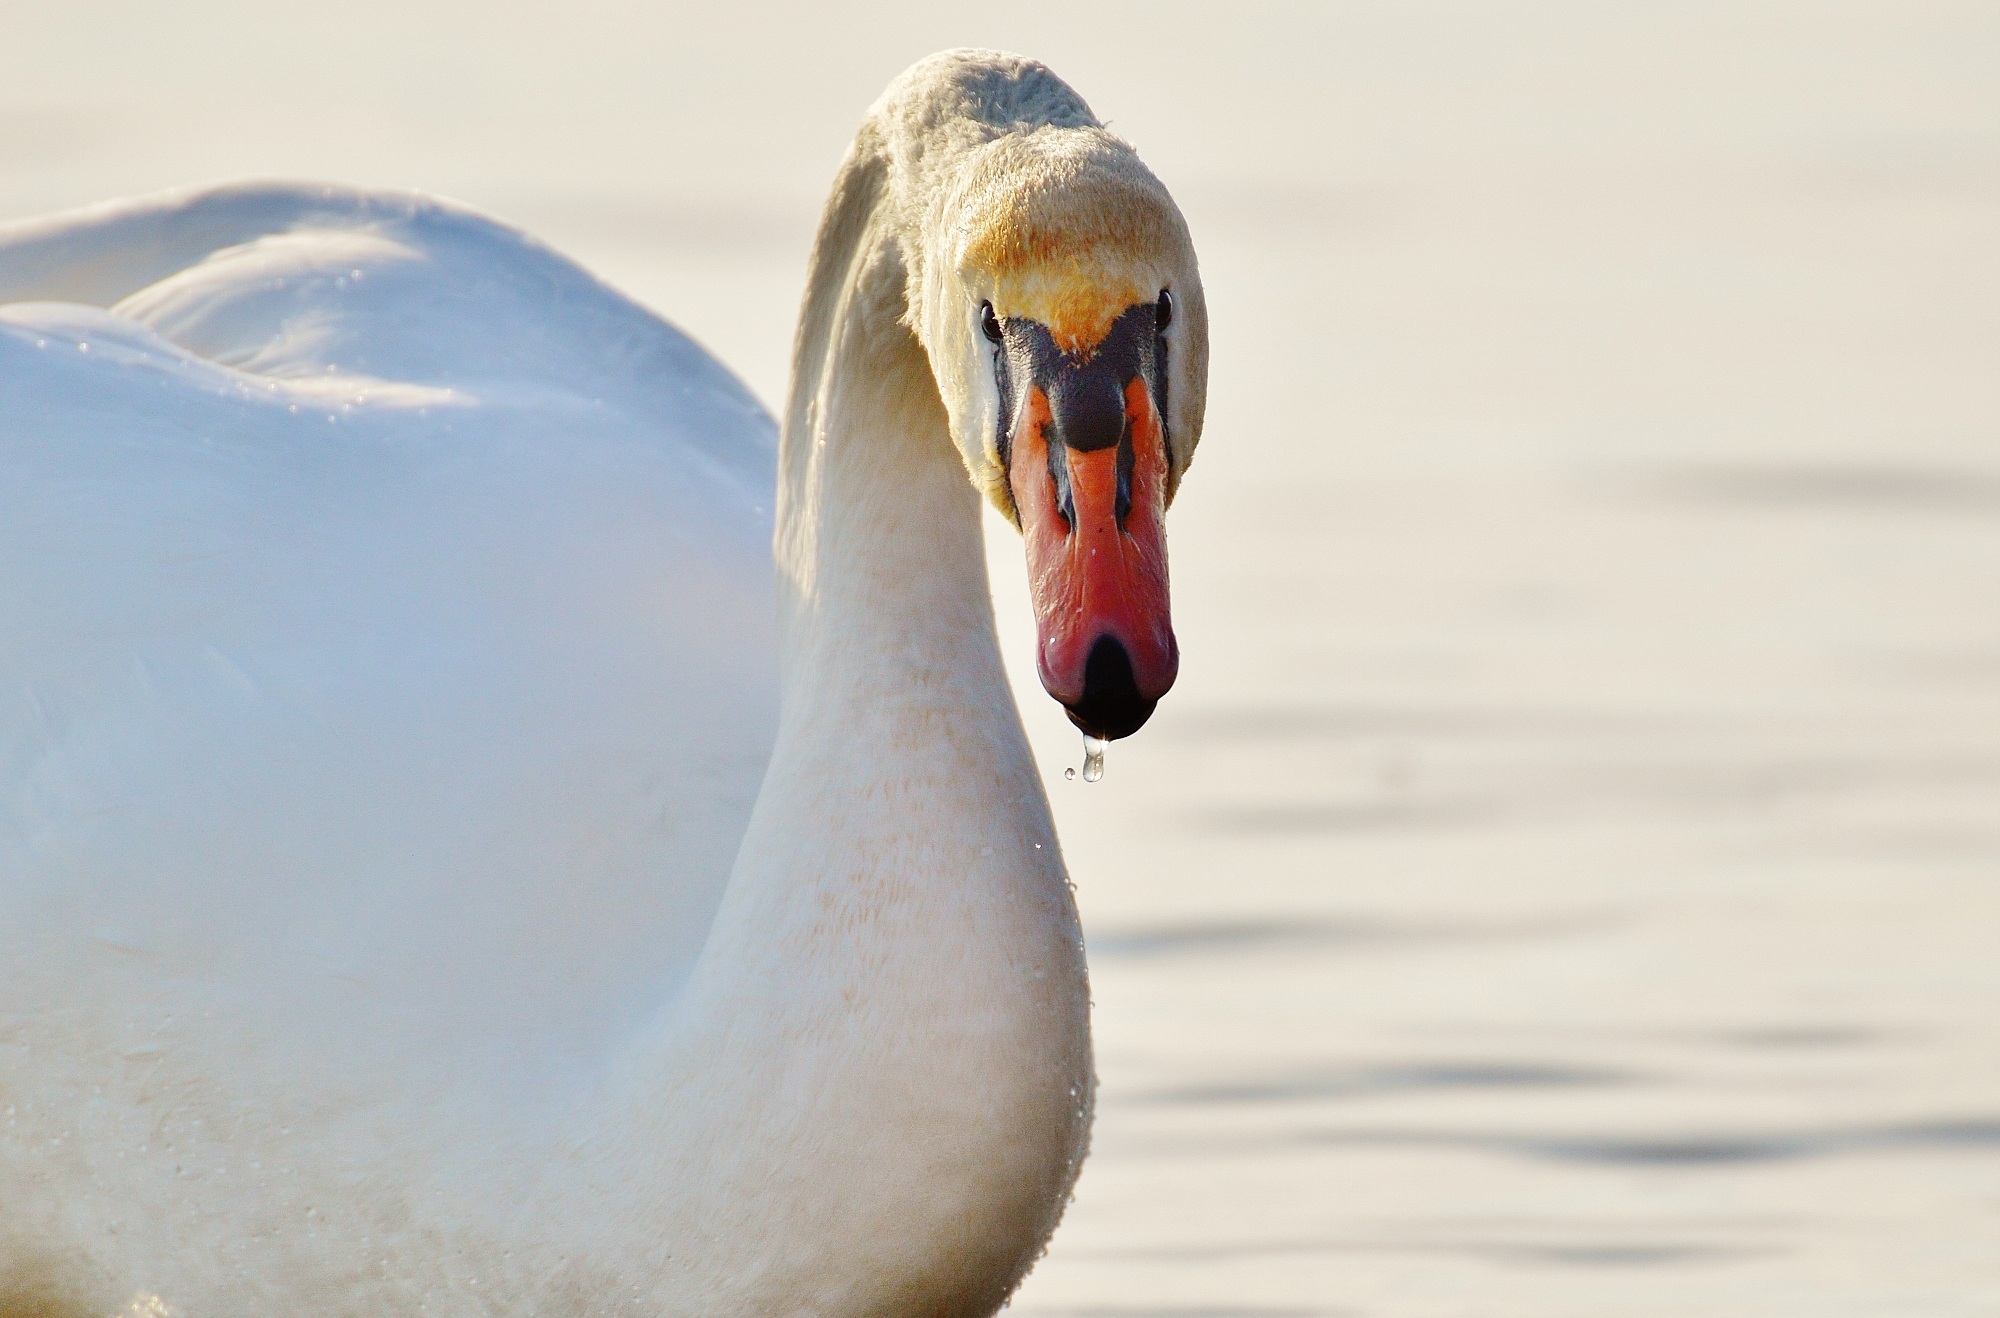
water, bird, wing, lake, seagull, wildlife, beak, feather, fauna, plumage, close up, swan, duck, goose, vertebrate, waterfowl, water bird, animal world, lake constance, ducks geese and swans